V-2 rocket facilities of World War II

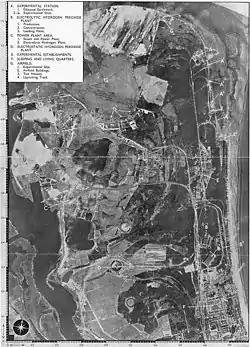
The Peenemünde Army Research Center was adjacent to the Luftwaffe's Peenemünde Airfield

V-2 research was conducted at the Peenemünde Army Research Center with most Peenemünde test launches conducted from Test Stand VII. After having moved the launch training facility named "Heimat-Artillerie-Park 11 Karlshagen/Pomerania" from Köslin near Peenemünde, the Training and Testing Battery 444 conducted "live warhead trials" from the Heidelager military area near Pustkow and Blizna, Poland, into the target area at the Pripet Marshes to the northeast. With the advances by the Russian armies, the Blizna testing site was evacuated on September 8, 1944, to the Heidekraut testing-ground in the Tuchola Forest in Polish Pomerania. In mid-January 1945, testing moved to the forests to the south of Wolgast, and then to the area of Rethun on the Weser river west of Hannover though no launches were conducted from either location. Plans for production facilities at Demag-Fahrzeugwerke in Berlin-Falkensee, Raxwerke, and the Zeppelin Works in Friedrichshafen were never completed. The initial production plant at Peenemünde and the plant's forced laborers were transferred to the Mittelwerk underground plant and nearby Dora camp of KZ Dachau to produce the operational V-2 rockets. Near the Mittelwerk was a servomotor production facility in a salt mine and a quality control facility at Ilfeld.